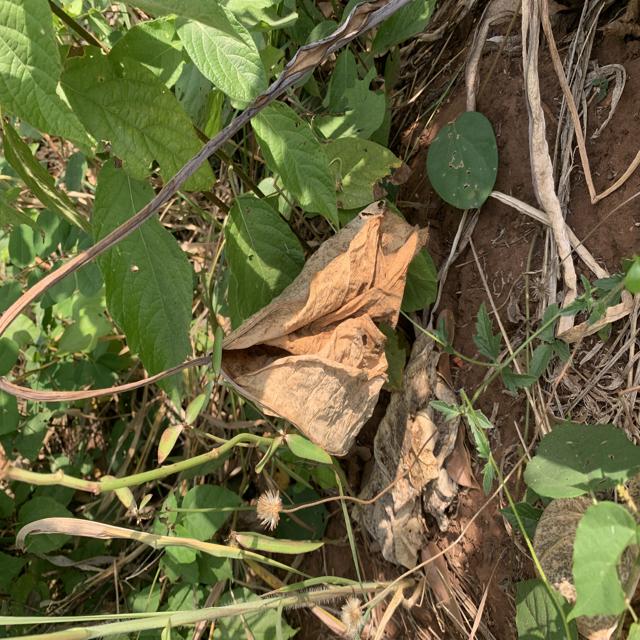
Label: Late_Blight